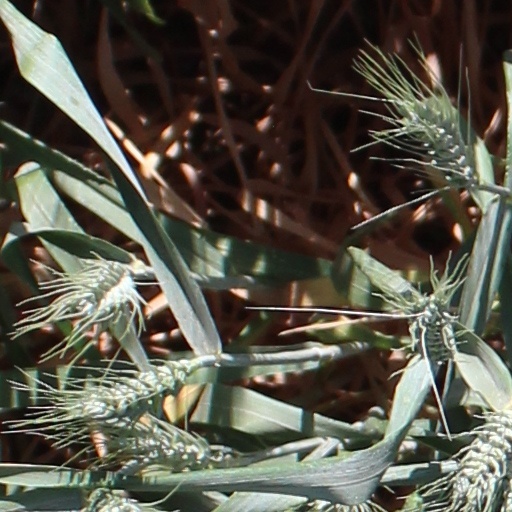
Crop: wheat